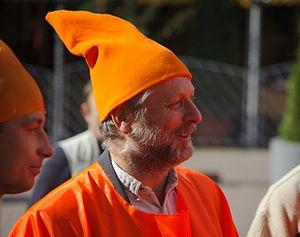
Alternative Orange est le nom d’un mouvement souterrain anticommuniste, qui a été fondé en 1981 à Wrocław, une ville située dans le sud-ouest de Pologne, par Waldemar Fydrych, connu comme « Major ». La naissance du mouvement est à chercher à Wrocław à l’aube des années 1980 au sein du mouvement étudiant. L'Alternative Orange, inspirée en partie par le mouvement hollandais « Provo », organisait des happenings, peignait des graffitis absurdes en forme de lutins sur les murs des villes et était un des éléments les plus pittoresques de l’opposition polonaise contre le régime communiste de la République populaire de Pologne.
Waldemar Andrzej Fydrych "Major", autrement connu comme « Commander of the Festung Breslau », né le 8 avril 1953 à Toruń en Pologne, est le fondateur et leader de l'Alternative orange - un mouvement anticommuniste polonais, qui dans les années 1980 organisait happenings, peignait des graffiti absurdes en forme de lutins sur les murs des villes et était un des éléments les plus pittoresques de l’opposition polonaise contre le communisme.